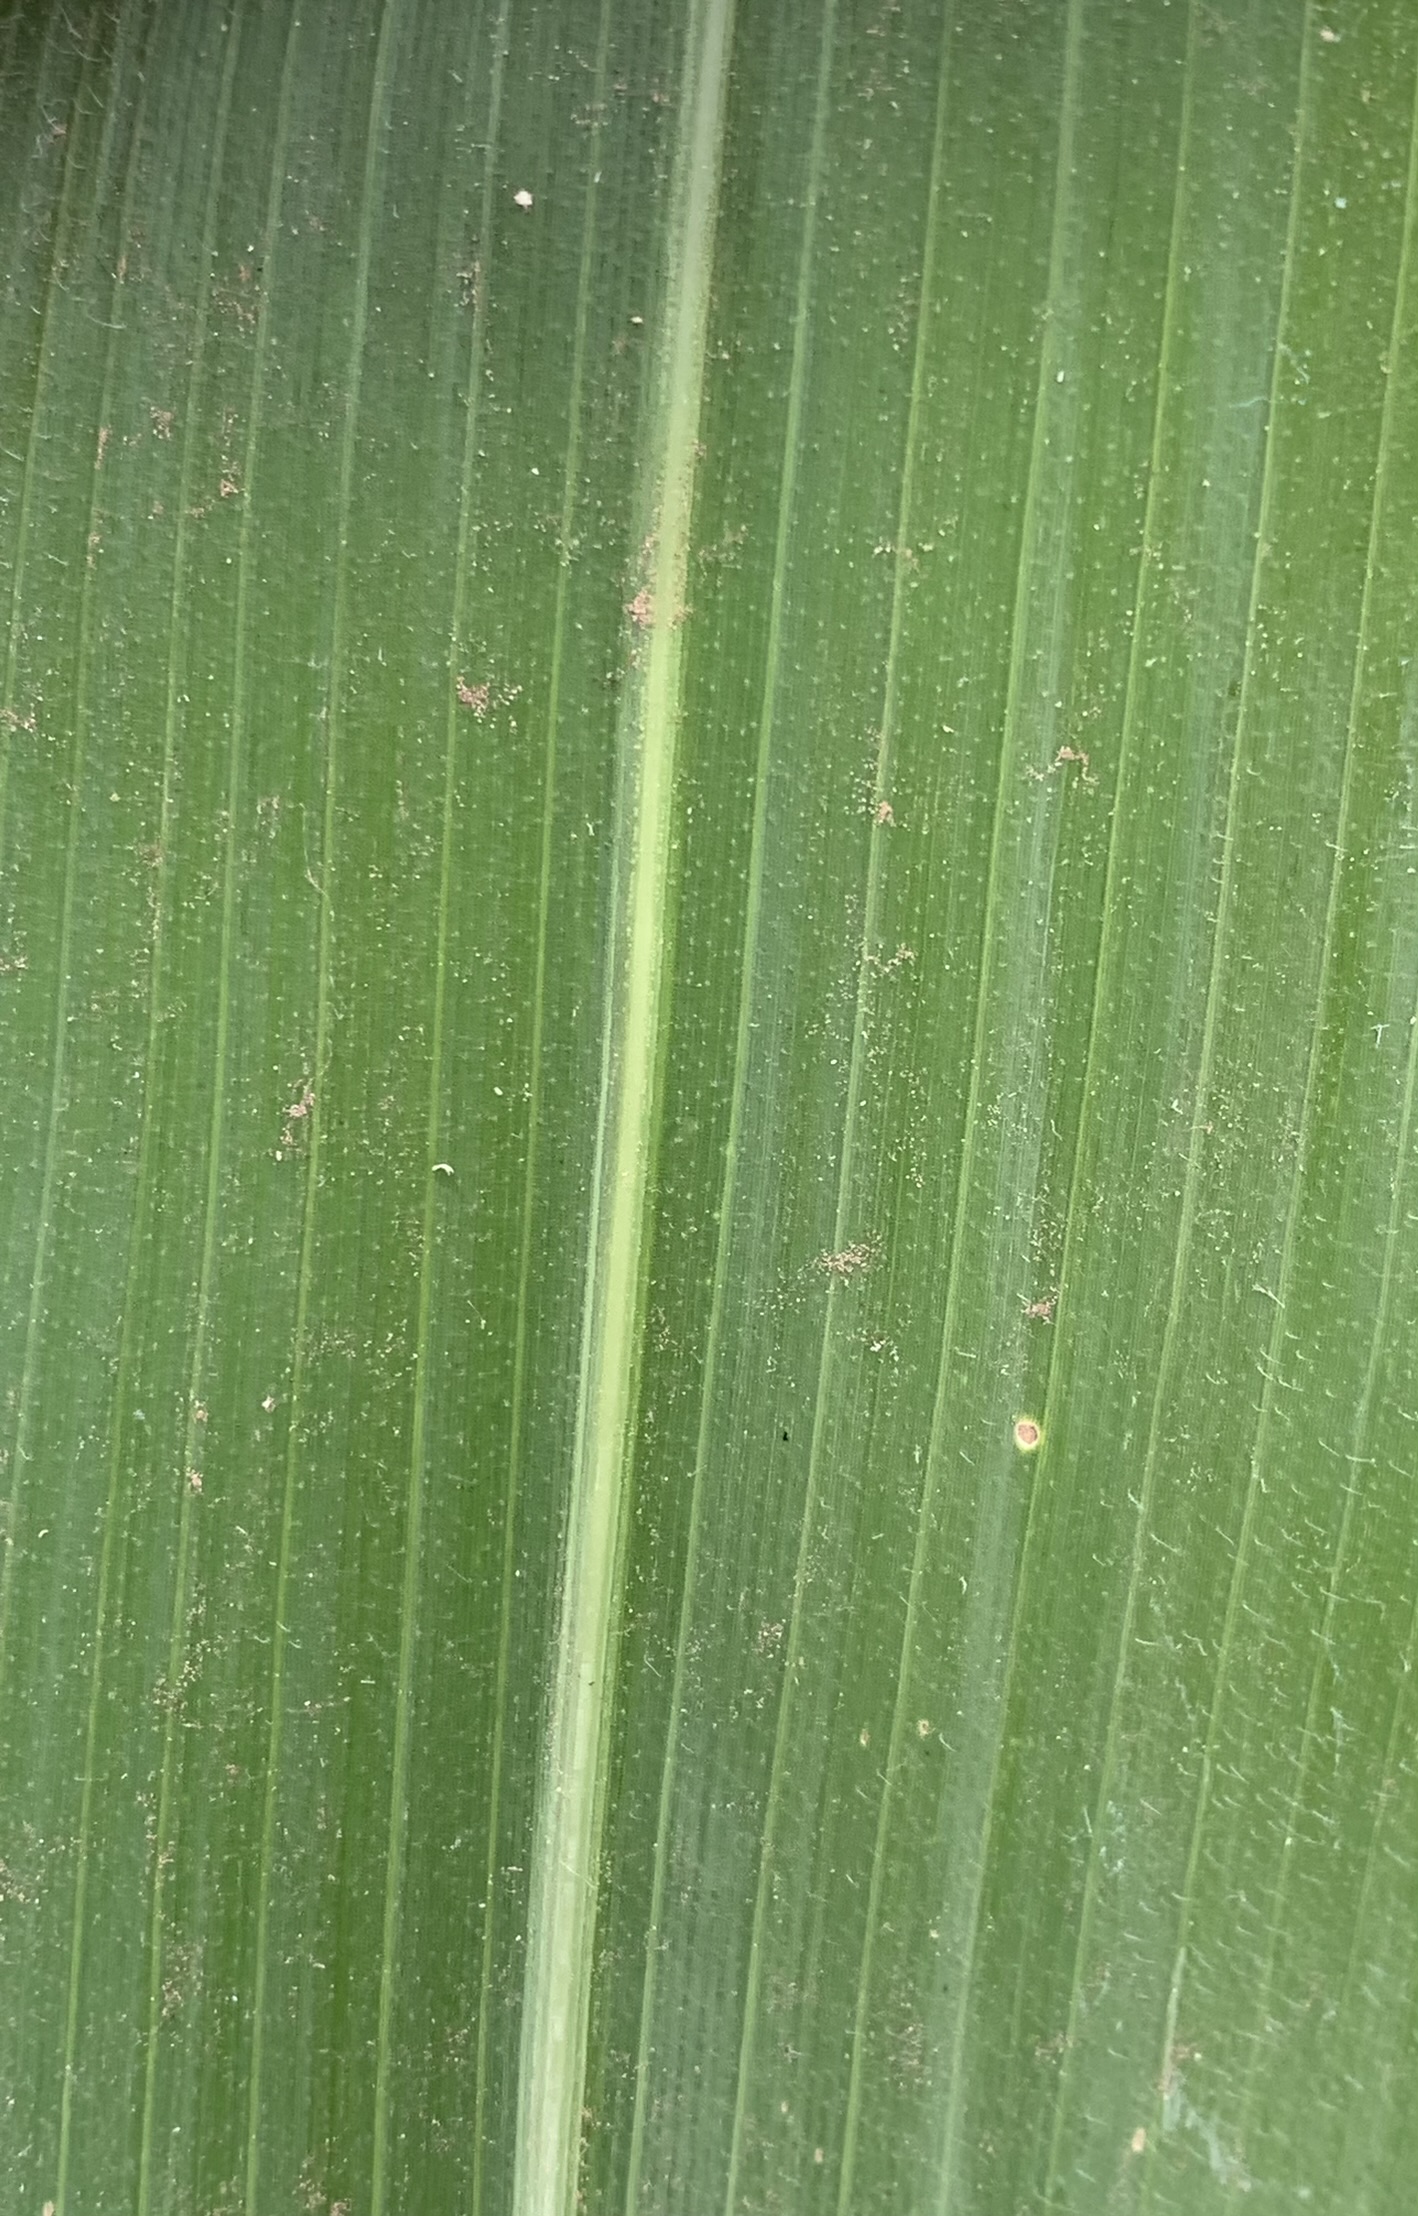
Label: Healthy